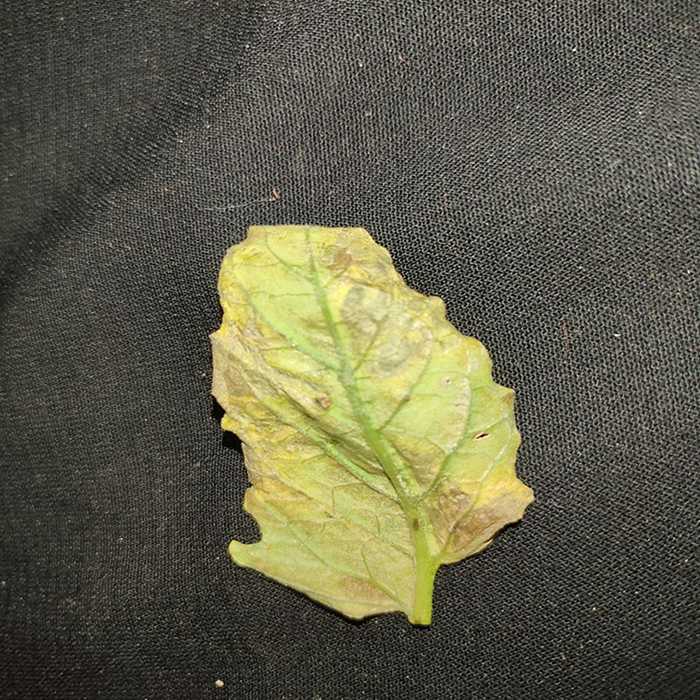
Plant: Tomato
Label: Tomato Bacterial spot